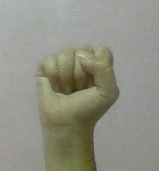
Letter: saad